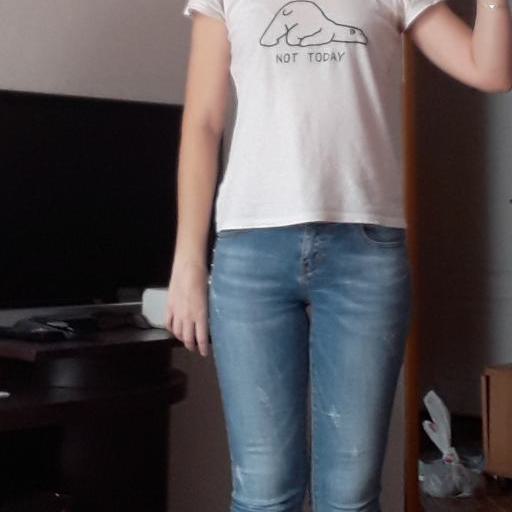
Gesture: no_gesture